Massachusetts State Police

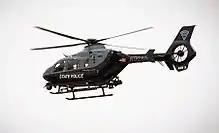
Taken while hovering over Worcester, Massachusetts, on January 14, 2015

Troop F patrols and provides law enforcement for all properties of the Massachusetts Port Authority, including Boston's Logan International Airport in East Boston, Boston's seaport district, the Port of Boston, and South Boston's World Trade Center. Until 2010, its only barracks was located within the airport. It moved to a building on the outskirts, allowing for more space, parking, and better access to the property.